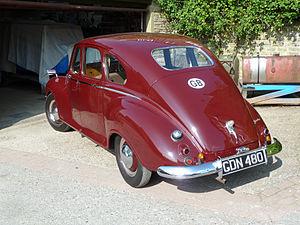
La Jowett Javelin est une grande routière qui a été produite entre 1947 et 1953 par Jowett Cars Ltd de Idle, près de Bradford en Angleterre. Le modèle a connu cinq variantes codées de PA à PE, chacune disponible en version "standard" ou "de luxe". La voiture fut conçue par Gerald Palmer durant la seconde Guerre Mondiale et était destinée à marquer un grand pas en avant par rapport aux conceptions relativement ternes des Jowett d'avant-guerre. Un peu plus de 23 000 unités ont été produites.